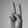
ASL letter: V